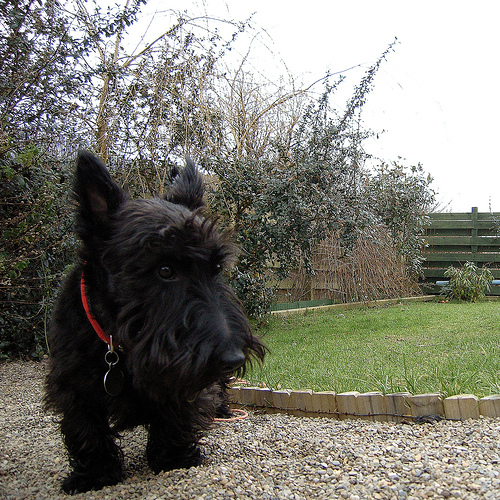
Animal: dog
Breed: scottish_terrier